Argyre quadrangle

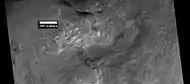
Layers exposed in Nereidum Montes, as seen by HiRISE under HiWish program The light-toned layers may contain sulfates which are good for preserving traces of ancient life.

Layers may be formed by groundwater rising up depositing minerals and cementing sediments. The hardened layers are consequently more protected from erosion. This process may occur instead of layers forming under lakes.